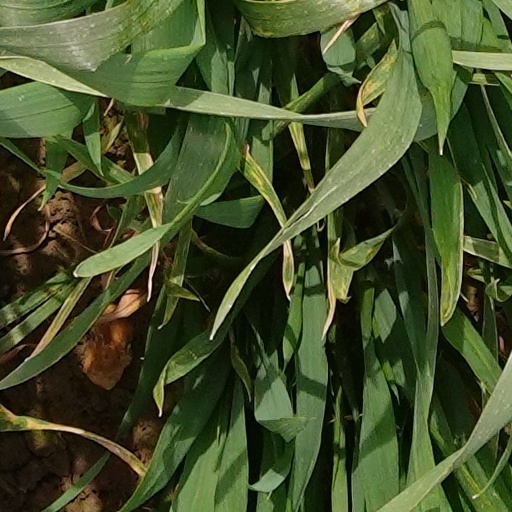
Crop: wheat